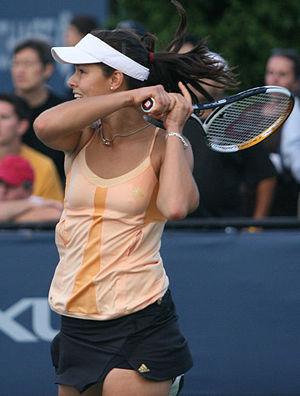
Ana Ivanović est une joueuse de tennis serbe, née le 6 novembre 1987 à Belgrade.